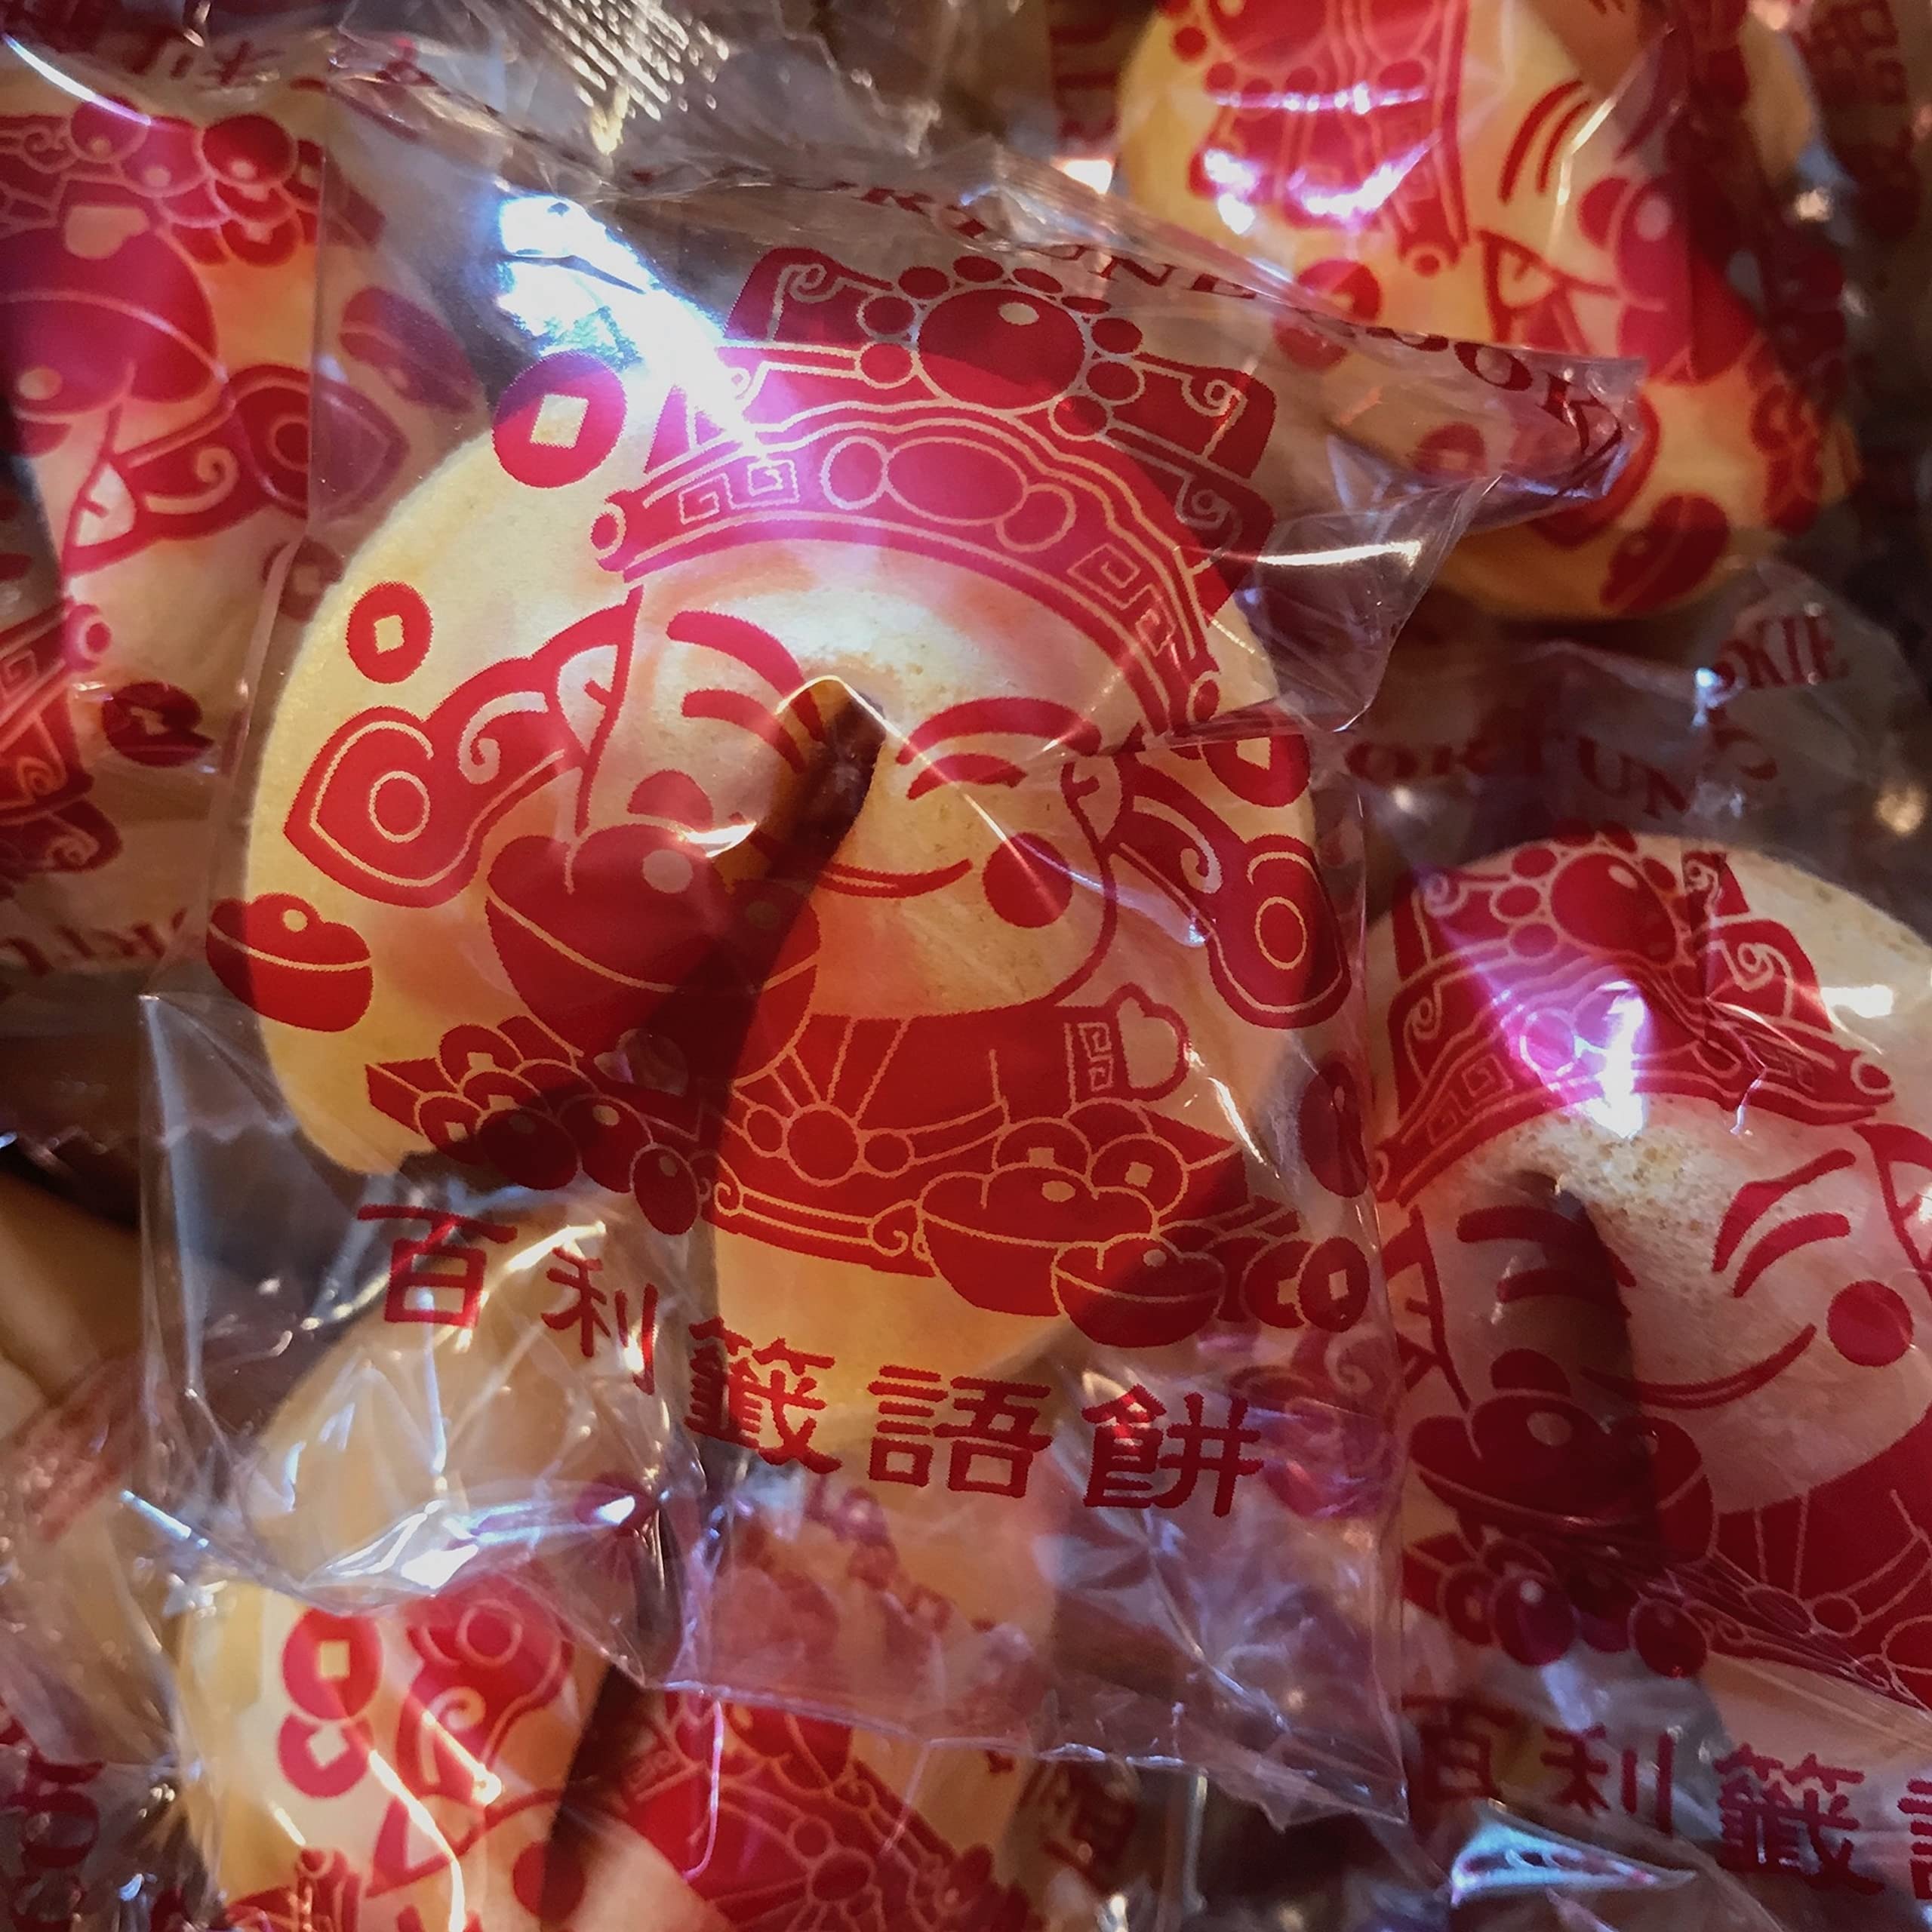
Item Name: Baily's 50 Fortune Cookies, Individually Wrapped with Fun, Traditional Fortunes [Pack of 50 Cookies]
Bullet Point 1: 50 Individually Wrapped Fortune Cookies with Fun, Traditional Fortunes
Bullet Point 2: Hand Counted and Inspected, Carefully Packaged in a Sturdy Box with Bubble Wrap.
Bullet Point 3: No MSG, No High Fructose Corn Syrup
Bullet Point 4: Filled with Fun Fortunes and Lucky Numbers
Bullet Point 5: Made in USA, Ingredients: Wheat Flour, Water, Sugar, Less than 2% of Dextrose, Natural and Artificial Flavors, Soybean Oil, Partially Hydrogenated Soybean Oil and/or Cottonseed Oil, Corn Oil, Salt, Sodium Bicarbonate, FD&C Yellow #5 & #6. Allergen Warning: Contains Wheat
Product Description: These Fortune Cookies are Hand Counted and Inspected and Packed in a Sturdy Box to Minimize Breakage. Ingredients: Wheat Flour, Water, Sugar, Less than 2% of Dextrose, Natural and Artificial Flavors, Soybean Oil, Partially Hydrogenated Soybean Oil and/or Cottonseed Oil, Corn Oil, Salt, Sodium Bicarbonate, FD&C Yellow #5 & #6. Allergen warning: Contains Wheat
Value: 50.0
Unit: Count

Price: 16.82